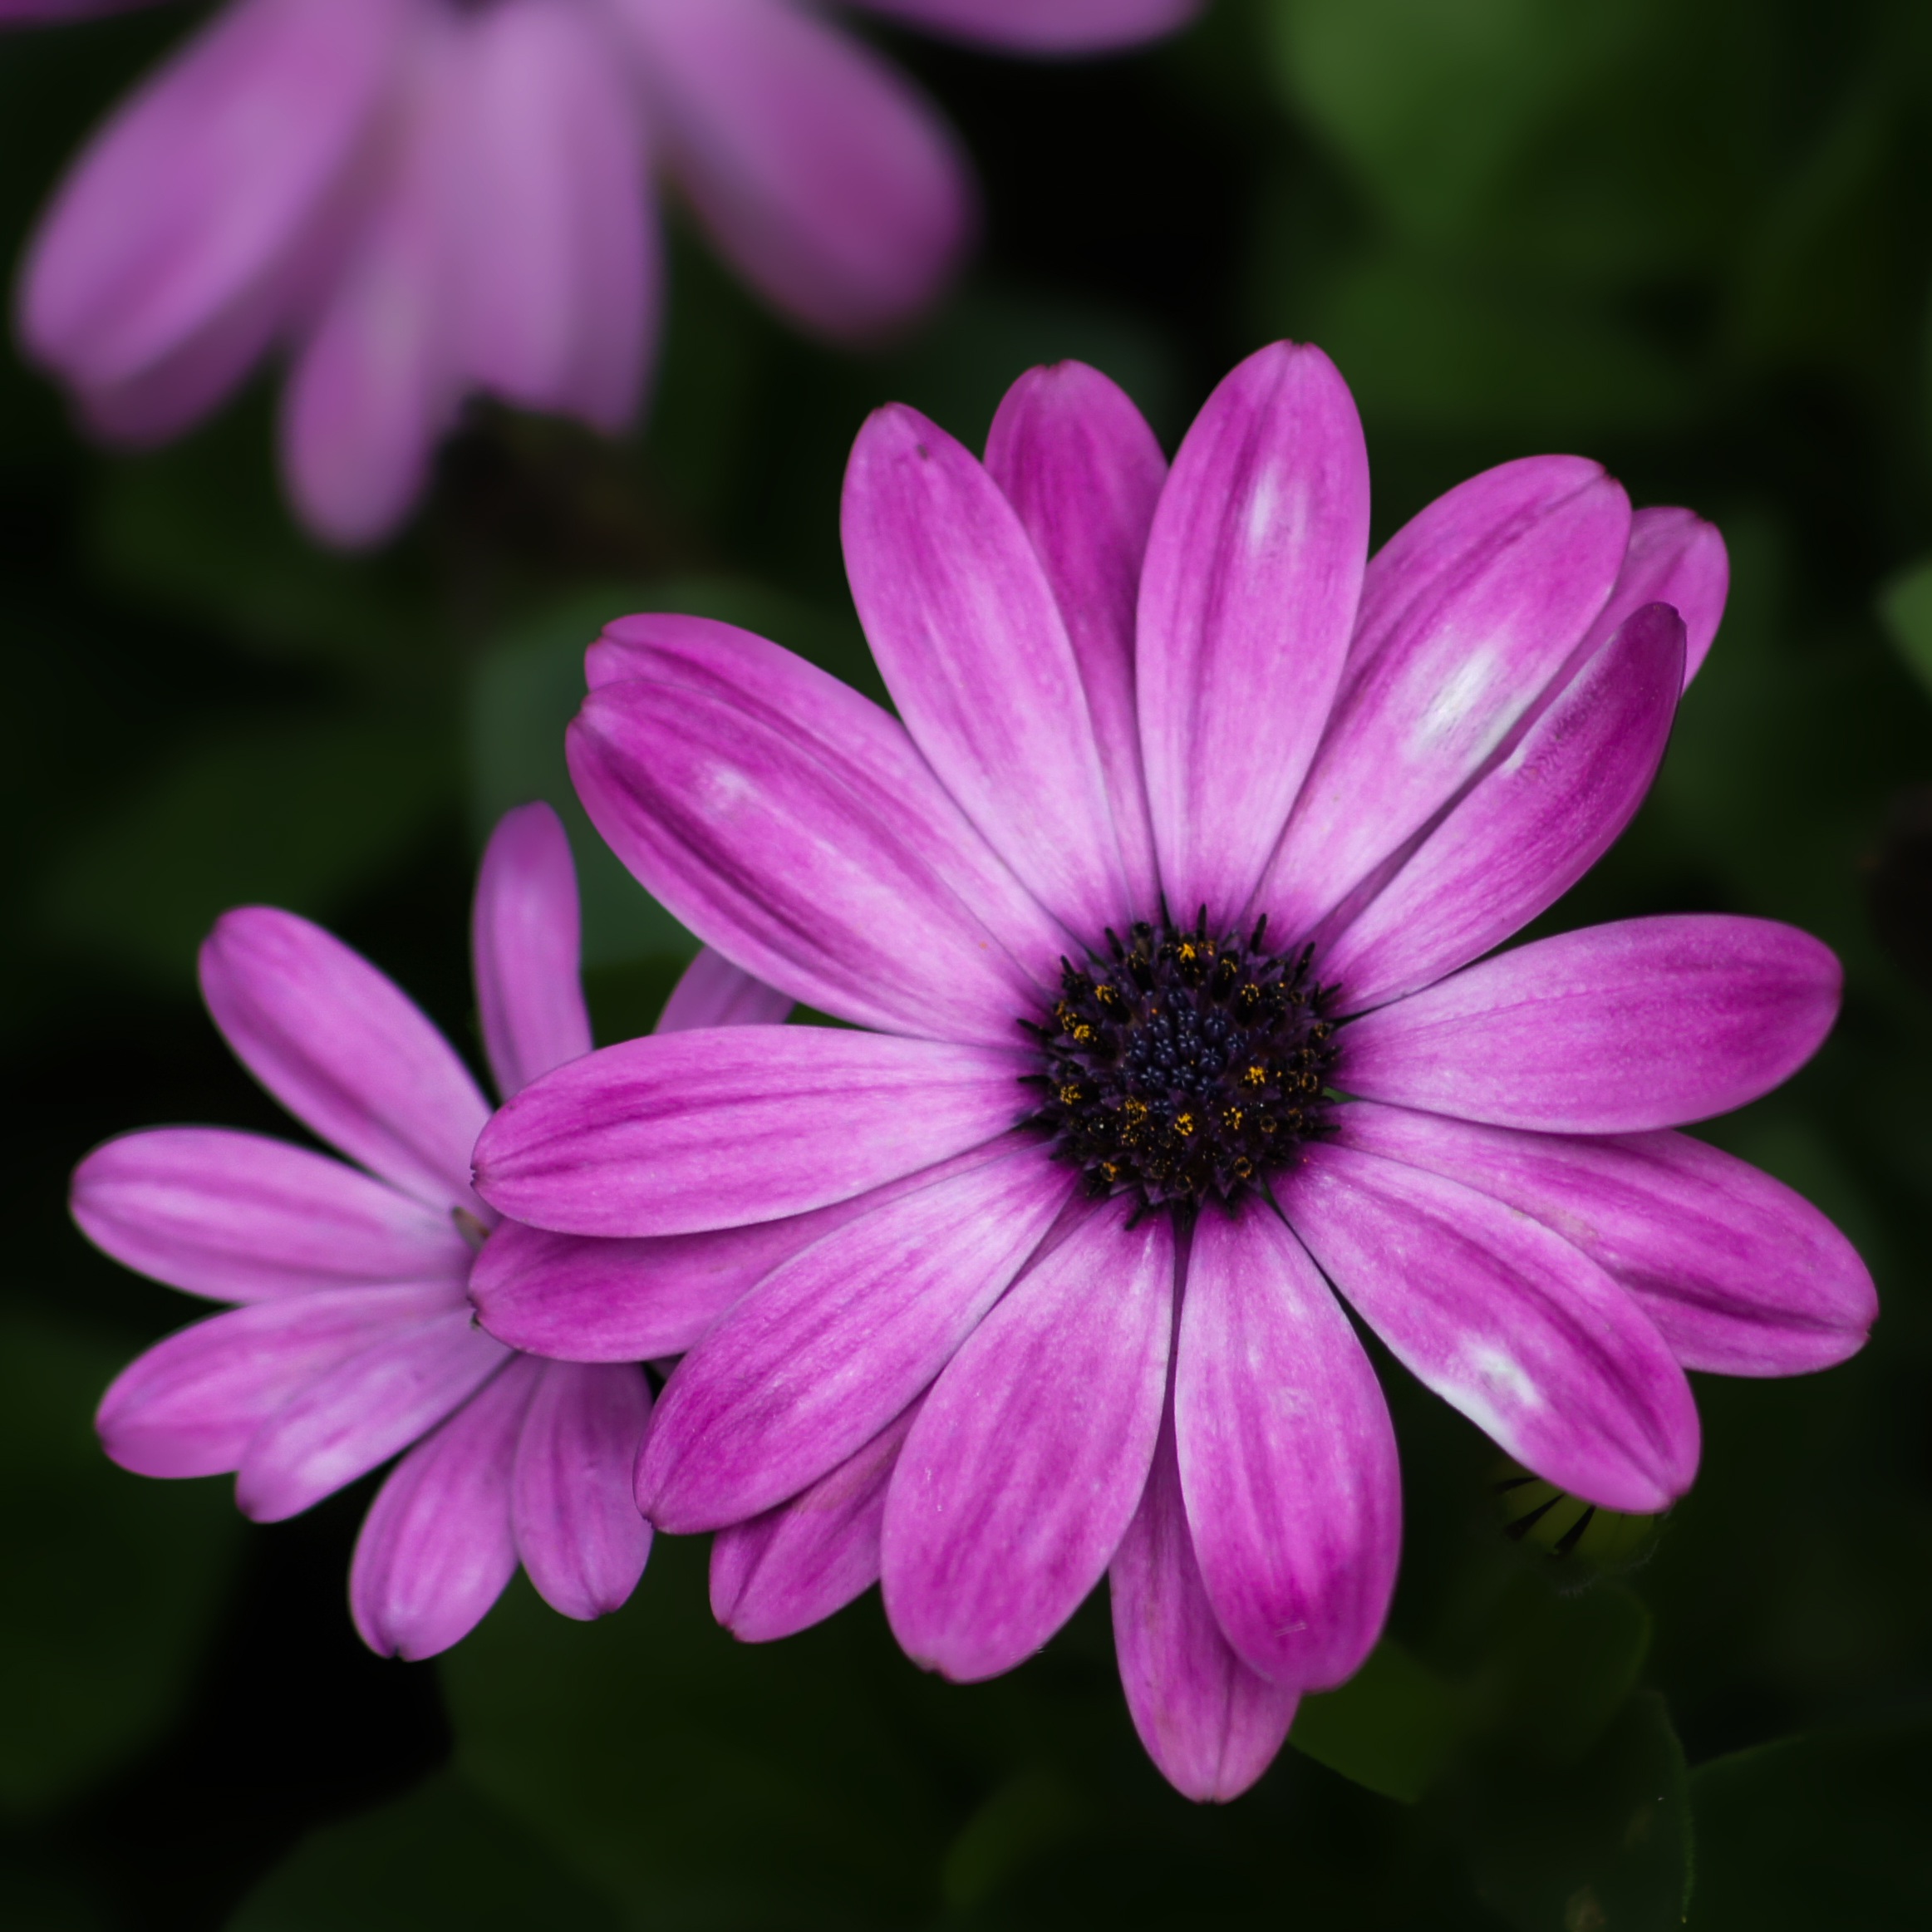
flower, plant, flora, pink, macro photography, garden cosmos, close up, petal, land plant, flowering plant, daisy family, daisy, plant stem, blossom, annual plant